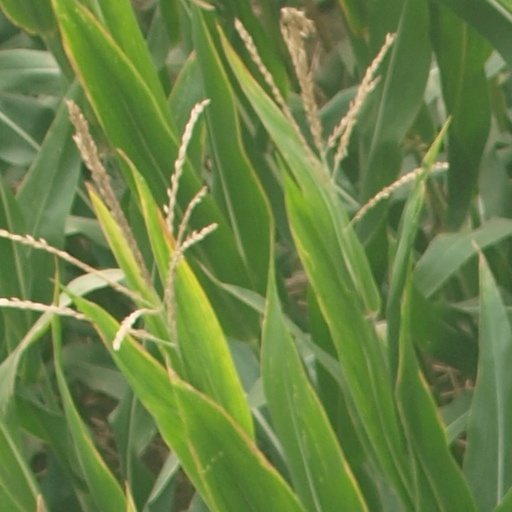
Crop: maize; corn